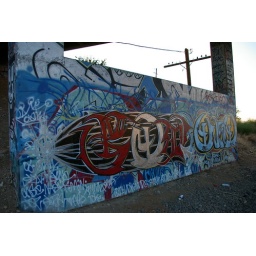
Graffiti Wall under railroad bridge